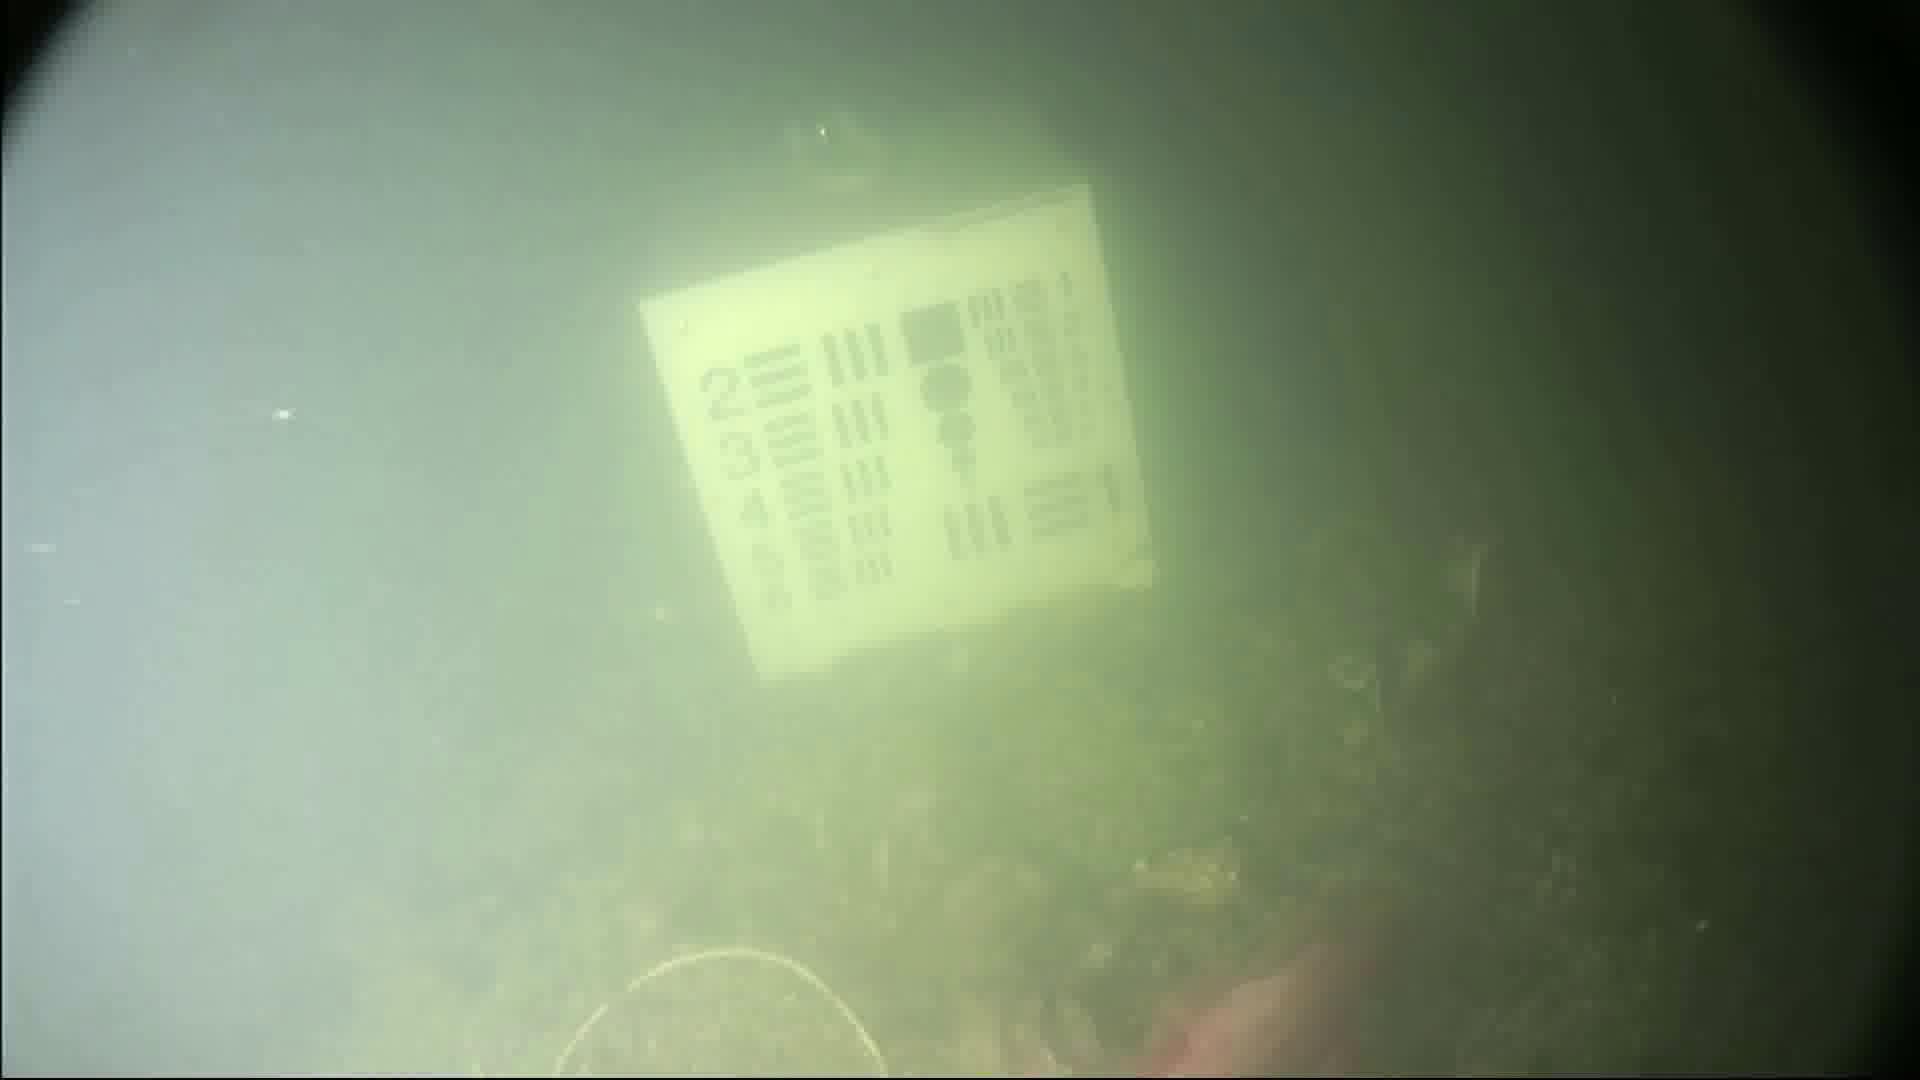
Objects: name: fish